Ben Matulino

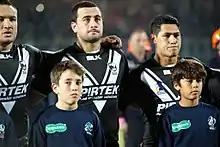
Ben Matulino in 2013

For the 2013 Anzac Test, Matulino was selected to play for New Zealand from the interchange bench in the Kiwis' 32–12 loss against Australia at Canberra Stadium. Matulino finished the 2013 NRL season with him playing in all of the Warriors' 24 matches and scoring a try. In the post season, Matulino was included in the New Zealand 2013 Rugby League World Cup squad, playing in 5 matches, including playing off the interchange bench in the Kiwis' 34–2 loss to Australia in the World Cup final at Old Trafford.